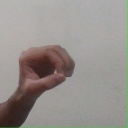
अक्षर: औ